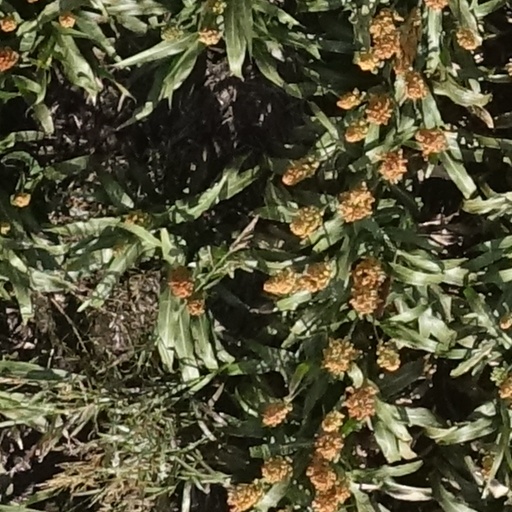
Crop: sorghum